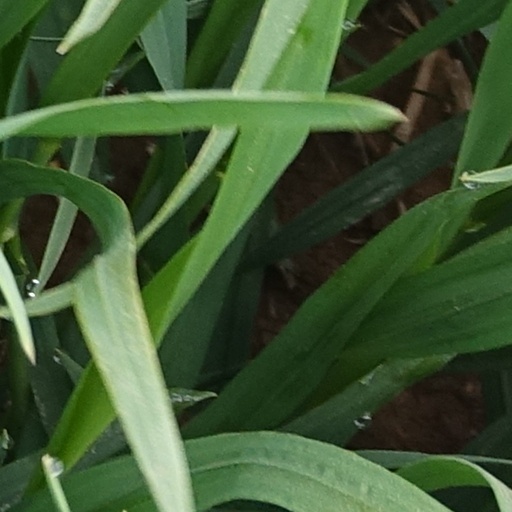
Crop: wheat